Tony Daniel

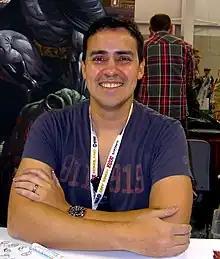
Daniel at the New York Comic Con, October 2012

Antonio Salvador Daniel (born 1977), known by the Anglicised professional name Tony S. Daniel or simply Tony Daniel, is an American comic book writer and artist, known for his work on various books for DC Comics, including "Teen Titans", "Flash: The Fastest Man Alive", and "Batman" and "Deathstroke" and "Nocterra" as well as many other books as well as many covers for both Marvel and DC Comics.